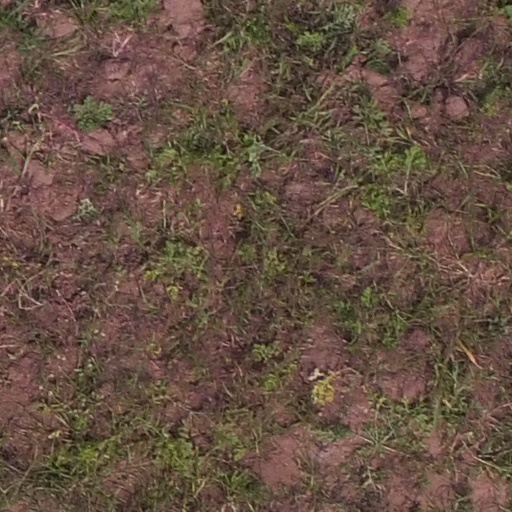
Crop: maize; corn